Historical and Ethnographical Museum of the Cappadocian Greeks

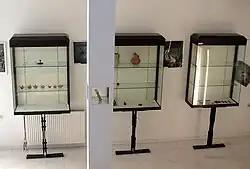
Showcases displaying artefacts of the Hittite civilization

It displays men’s and women’s traditional Cappadocian dress; "tsouhades" (rugs decorated with lions and plane leaves) for holidays and weddings; the Cappadocian lyre known as the "kemeni"; tools and objects used in men’s occupations (farming, commerce, quilt-making, pottery); the skilfully made and decorated Cappadocian receptacles known as "lik-lik" that were used as water and wine pitchers.